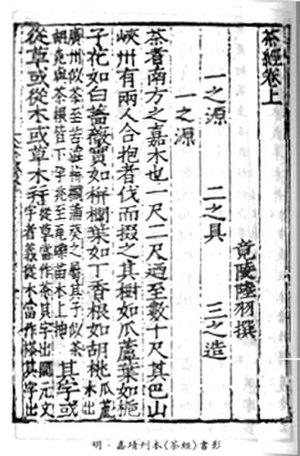
Le thé, bien plus qu'une simple boisson d'agrément, représente en Chine une véritable institution sociale et culinaire, riche d'une histoire de plusieurs millénaires.
Le Classique du Thé ou Ch'a Ching est le tout premier ouvrage au monde traitant du thé, écrit par Lu Yu entre les années 760 et 780 de notre ère.
La dynastie Tang est une dynastie chinoise précédée par la dynastie Sui et suivie par la période des Cinq Dynasties et des Dix Royaumes. Elle a été fondée par la famille Li, qui prit le pouvoir durant le déclin et la chute de l'empire Sui.